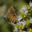
Label: bee